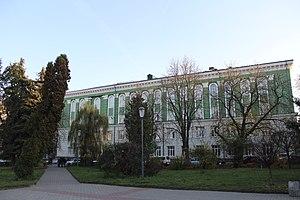
L'Université nationale médicale I. Ya Horbachevsky de Ternopil est une université publique qui se trouve à Ternopil, dans l'Ouest de l'Ukraine.